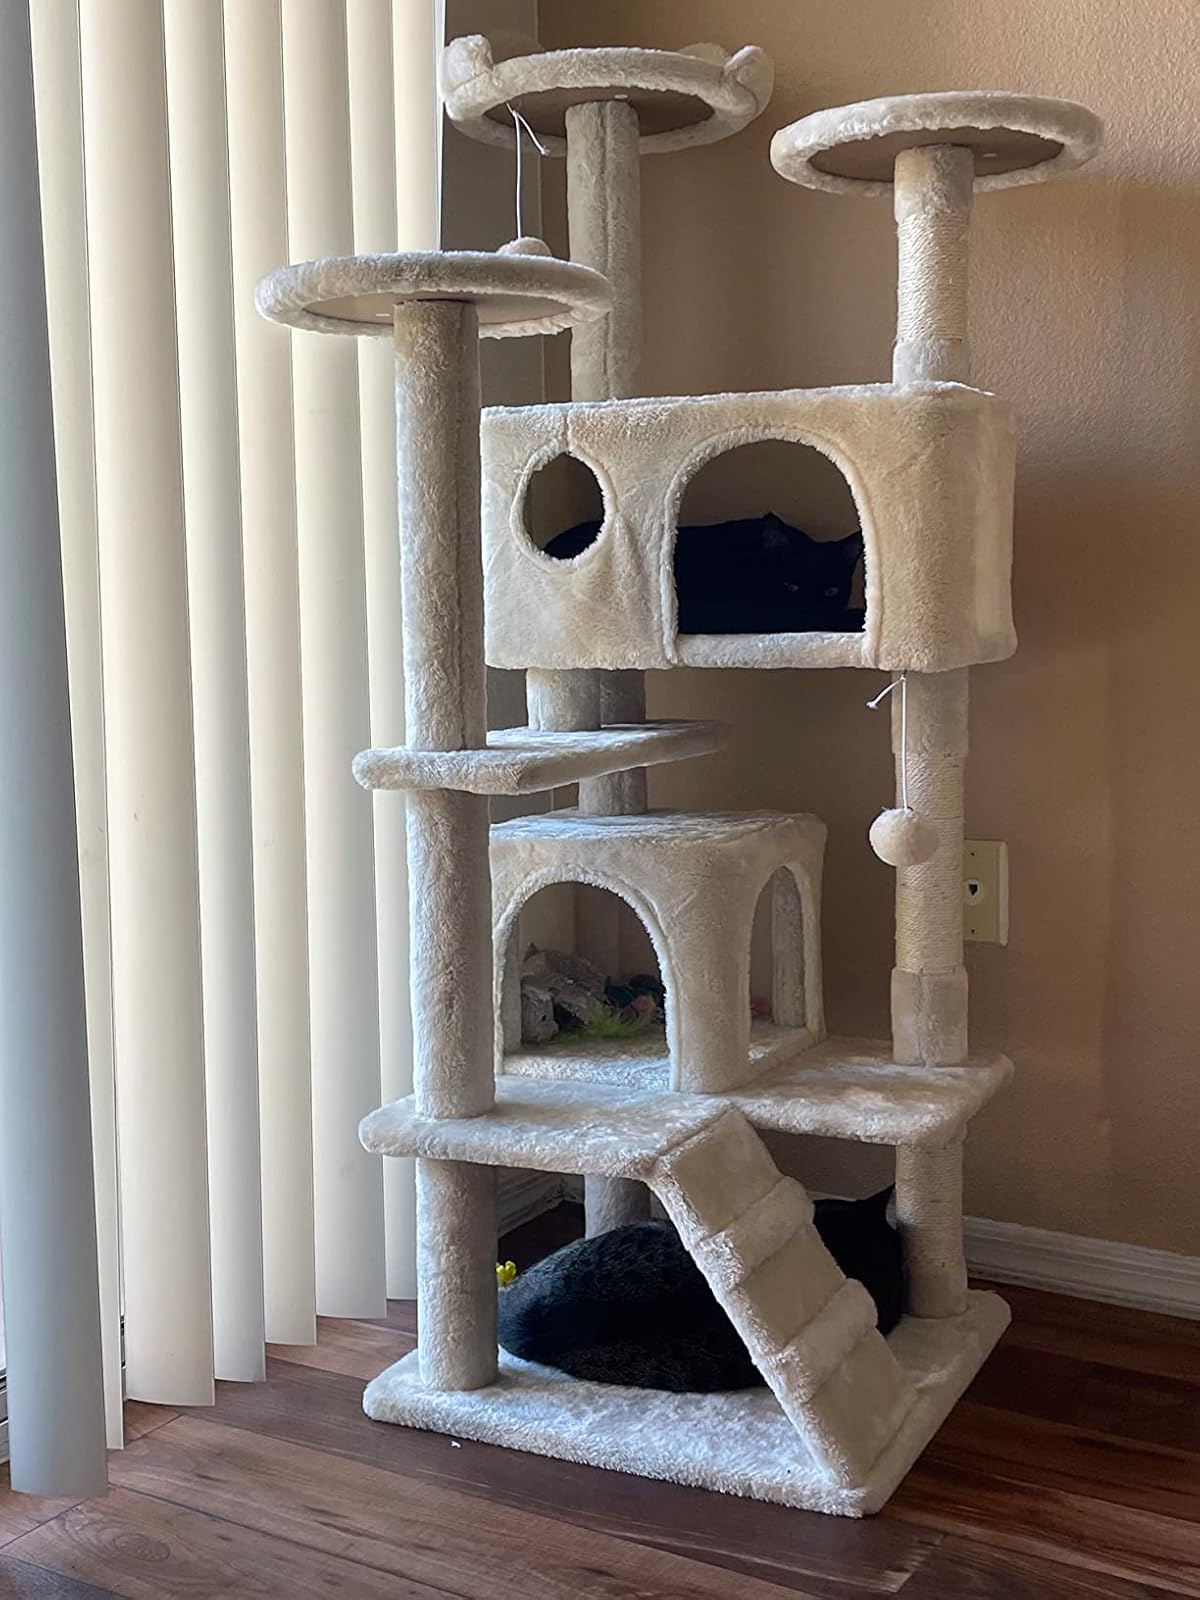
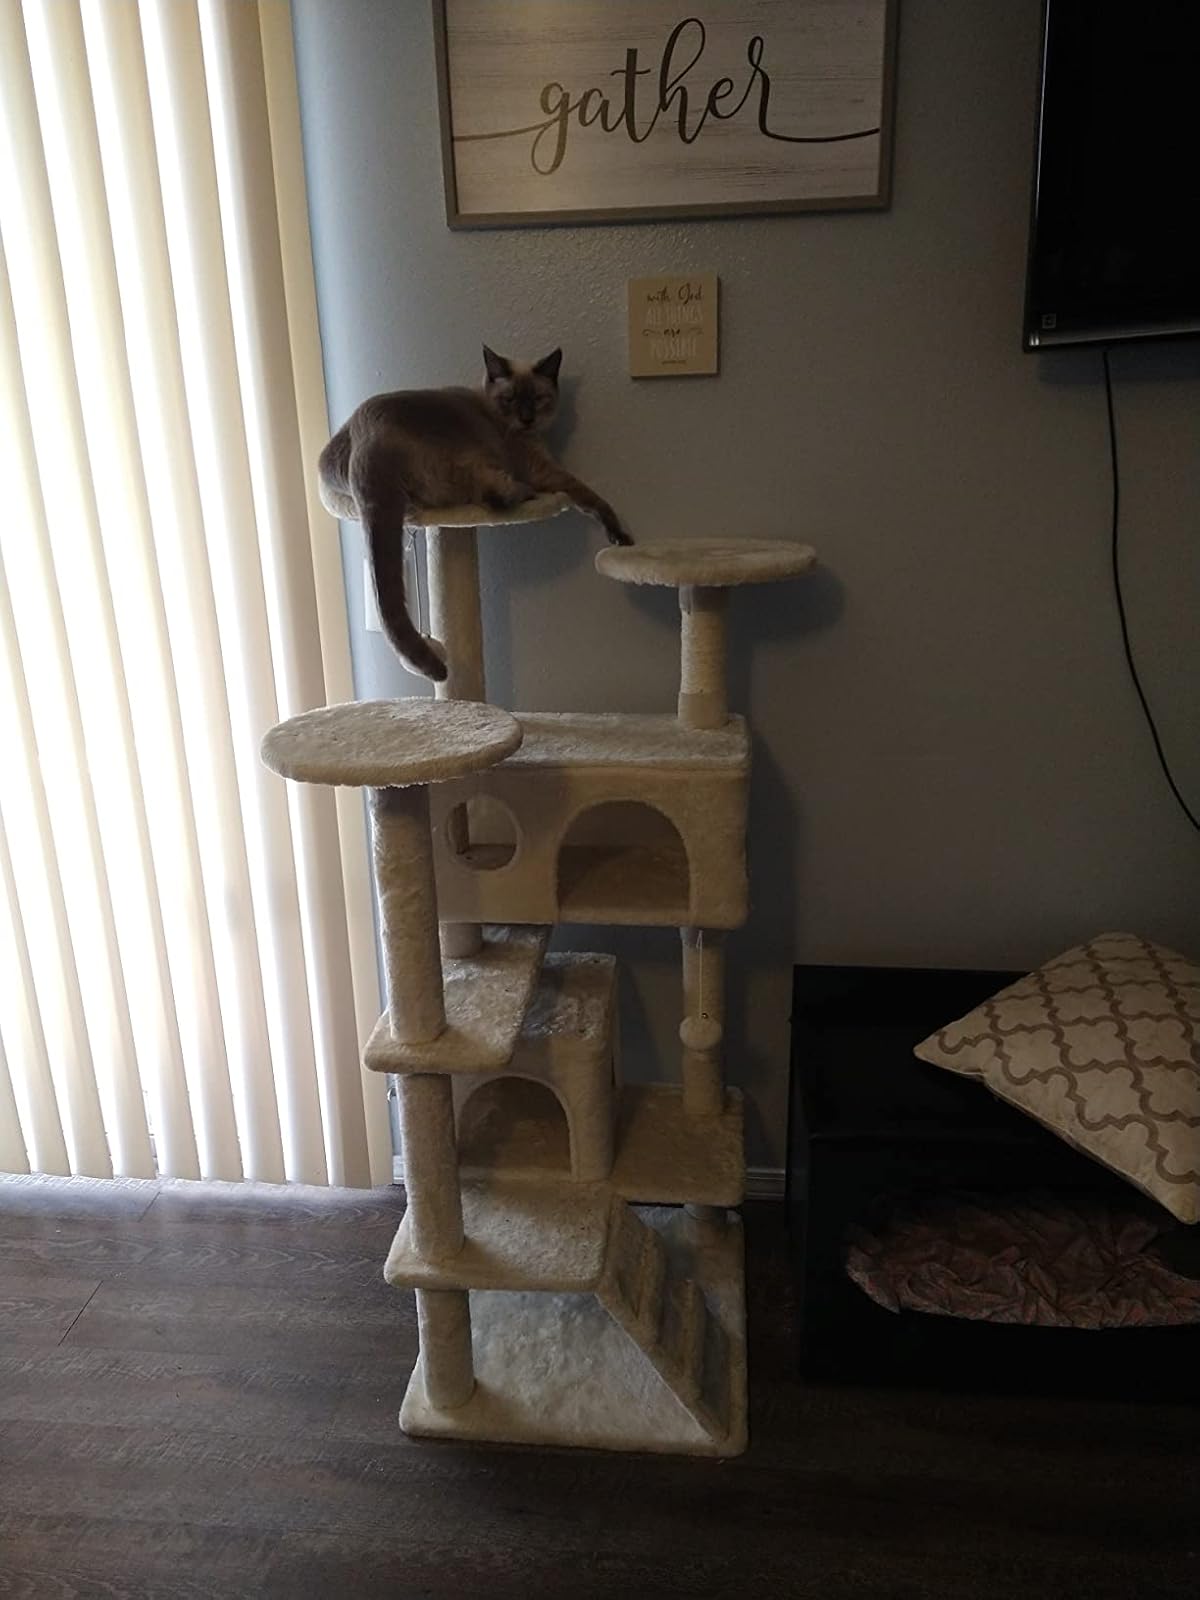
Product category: items_cat tree
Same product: yes